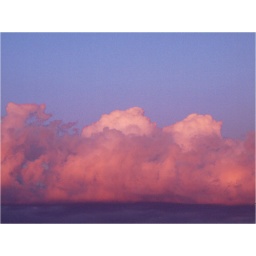
Last night the clouds in the Eastern sky turned an unbelievable pink just after sunset.